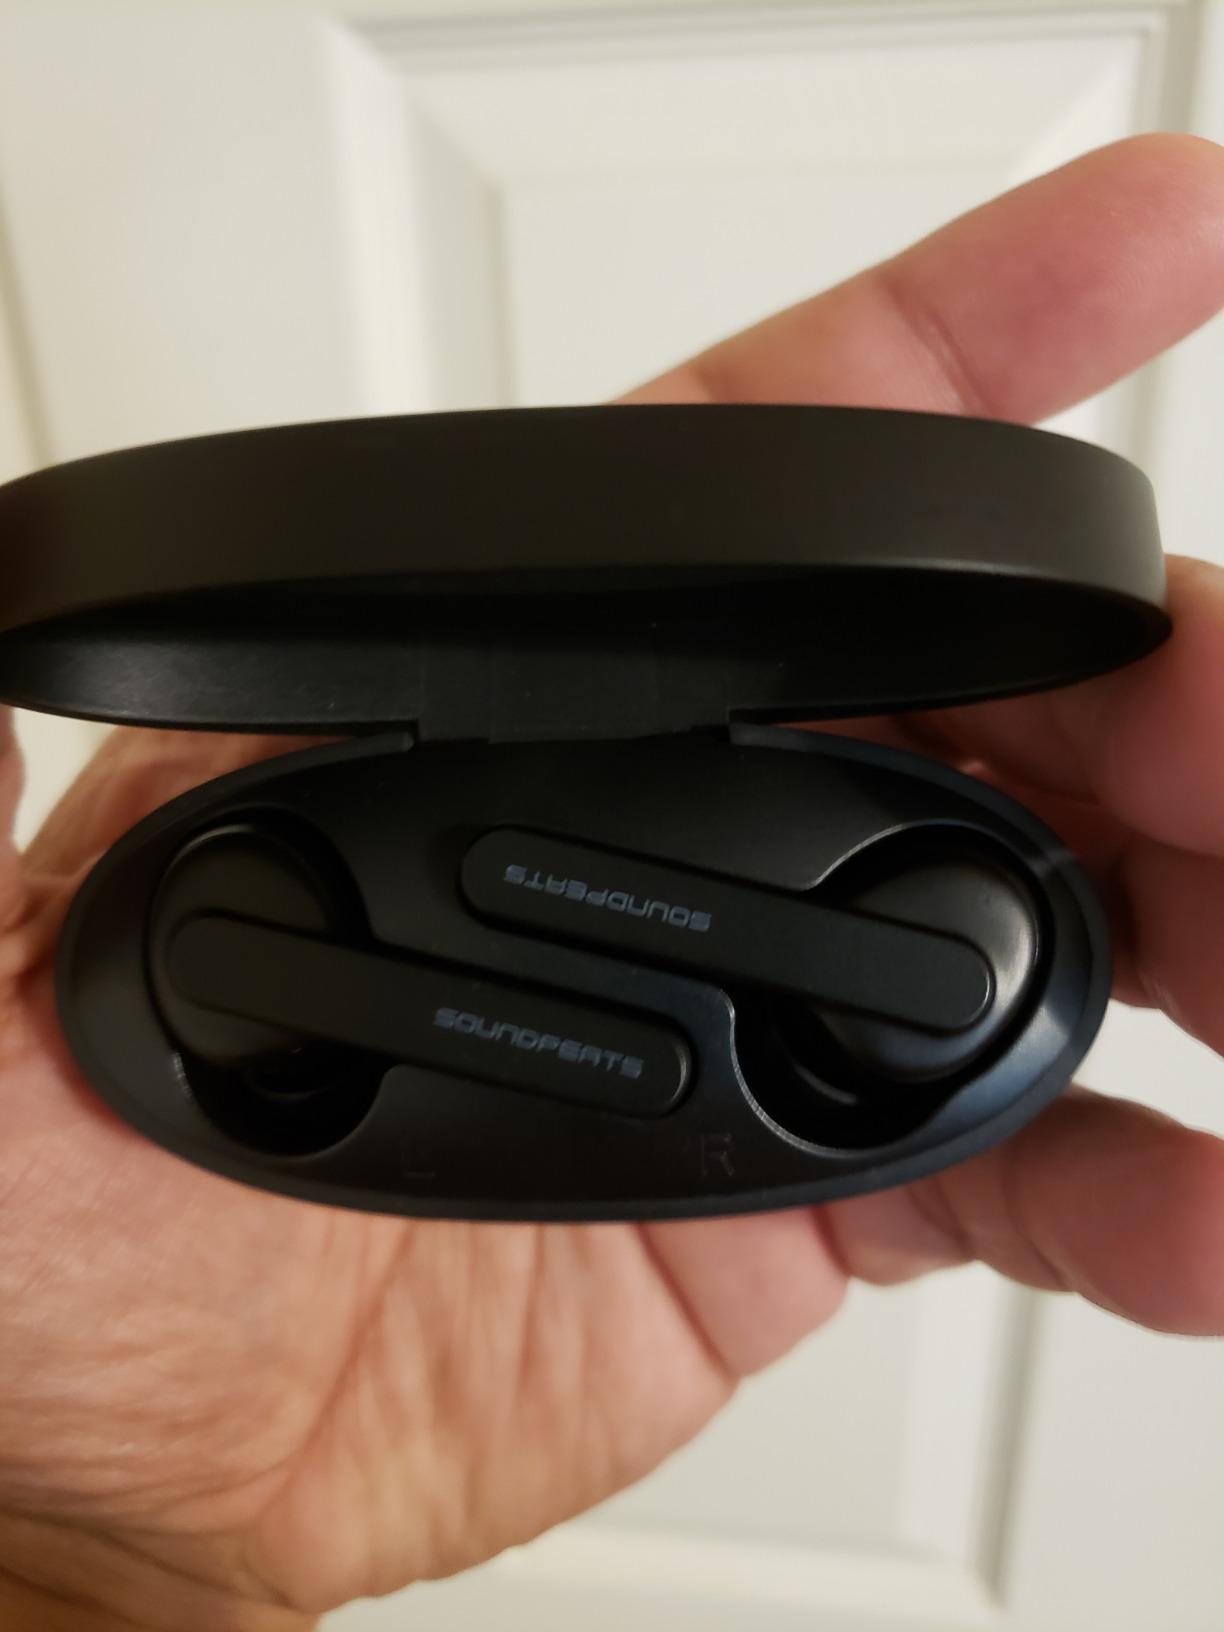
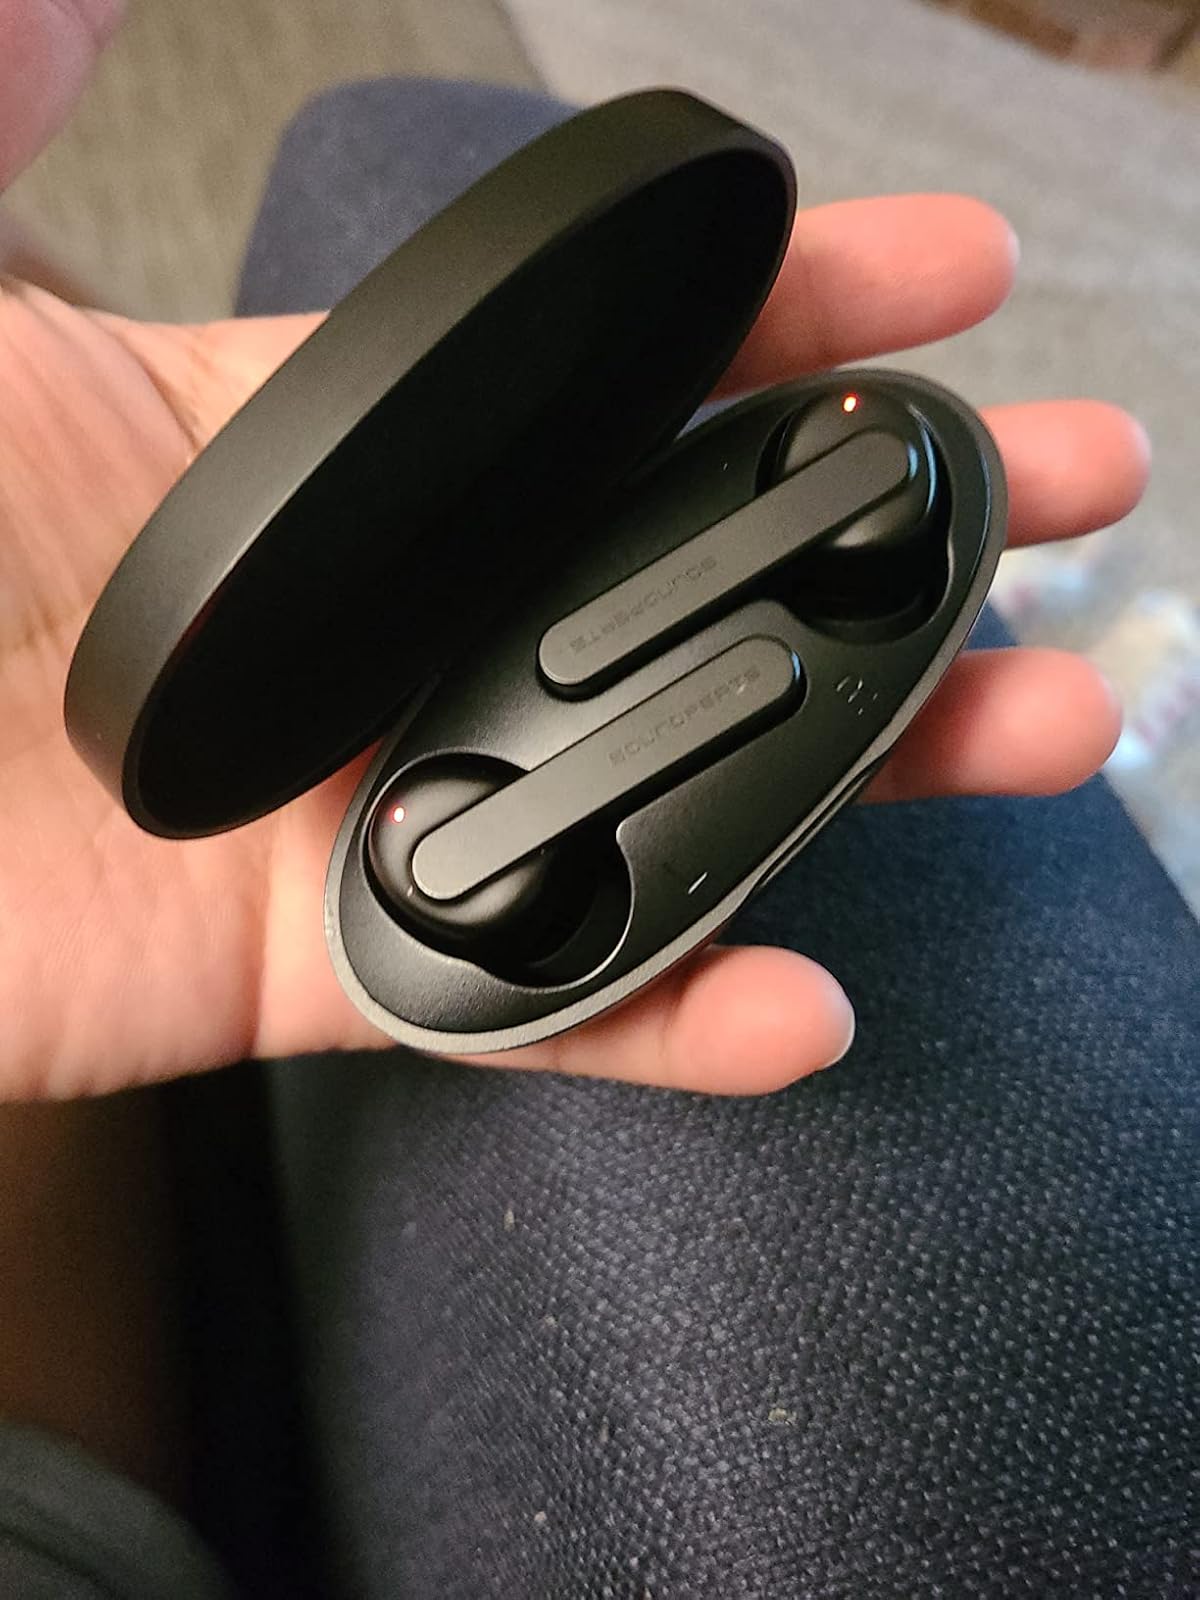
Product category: earbuds
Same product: yes